Christian Wilhelm von Dohm

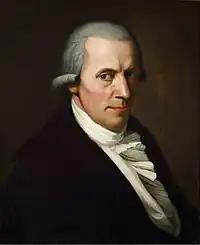
Christian Wilhelm von Dohm; portrait by Karl Christian Kehrer (c.1795)

Christian Wilhelm von Dohm (11 December 1751 – 29 May 1820) was a German historian, political writer, and official for the Prussian state. His work, "On the Civil Improvement of the Jews", went on to influence the process of Jewish emancipation.